Limenitis arthemis

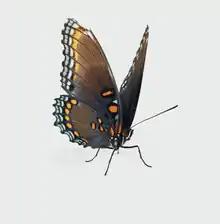
Red Spotted Purple ("L. a. astyanax")

Adult butterflies, if part of first brood, are usually flying by mid-June. Adults are diurnal, meaning they fly from the morning until soon after dusk. Life as an adult lasts approximately 6 to 14 days.